Amazon Fresh

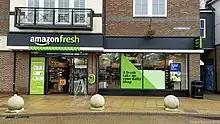

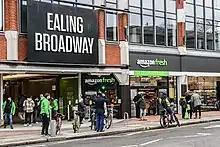
Amazon Fresh convenience store in London, United Kingdom

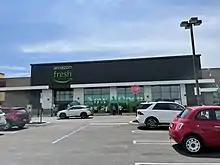
Amazon Fresh grocery store in Warrington, Pennsylvania

Amazon Fresh started in 2007 as an invite-only grocery delivery service in Washington. It rolled out its services gradually, targeting specific parts of various metropolitan areas and partnering with local speciality stores for delivery of local items. In March 2017, Amazon announced the beta launch of AmazonFresh Pickup, a drive-in grocery store for Amazon Prime subscribers where users shop online, reserve times to pick up the groceries, and have them loaded into their cars at the store. In the United Kingdom, Amazon signed a deal with the British supermarket chain Morrisons to provide supplies for Amazon Prime Pantry and PrimeFresh. In Germany, the product range is 85,000 product lines. By comparison, the REWE supermarket chain's home delivery service has 9,000 product lines.